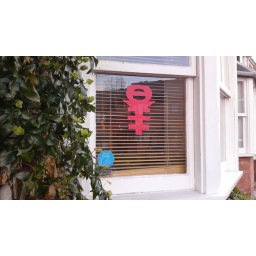
Spring paper cut in our window